Ikepod

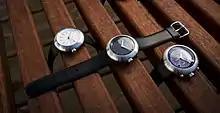
Three of the new Ikepod watches released on Kickstarter in 2018.

The new Ikepods were designed in Switzerland by Emmanuel Gueit, the Swiss watch designer responsible for the Audemars Piguet Royal Oak Offshore. The new Ikepods include a time-only 42mm watch called the Duopod and a chronograph model in a 44mm case called the Chronopod. The new models are based on the original Ikepod Horizon and Hemipode models. The new Ikepods feature the same elliptic forms, cases in 316L steel and the original silicone hyperallergenic straps. The company states that its Duopods and Chronpods wear more like 39mm and 41mm watches because of the lack of external lugs and the way the case tapers at the edges. Ikepod relaunched on Kickstarter on 18 September 2018.